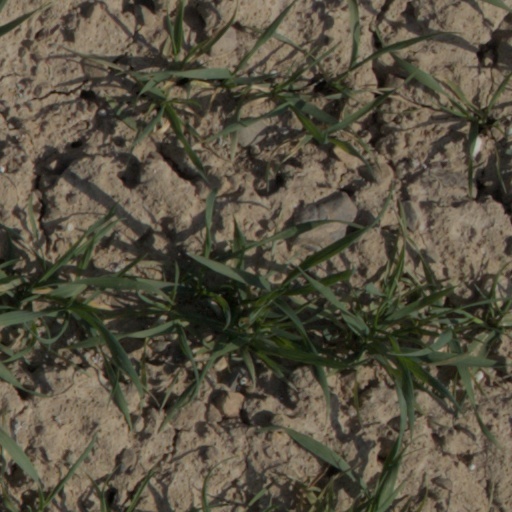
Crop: wheat